Milorad Dodik

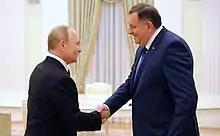
Dodik greeting Russian President Vladimir Putin in Moscow, 20 September 2022

Following a forestry law passed by the Republika Srpska government, the Constitutional Court of Bosnia and Herzegovina, on 23 September 2021, ruled that the law's provision that the forests are the property of Republika Srpska was unconstitutional. Dodik criticized this decision, stating "In RS [Republika Srpska], everything outside the Constitution and Dayton should be annulled."